Vita Sackville-West

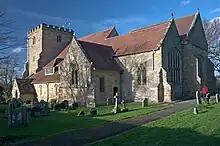
St Michael and All Angels Church, Withyham, where Sackville-West's ashes are buried

Sackville-West took up writing again in 1930 after a six-year break as she needed money to pay for Sissinghurst. Nicolson, having left the Foreign Office, no longer had a diplomat's salary to draw upon. She also had to pay tuition for her two sons to attend Eton College. She felt she had become a better writer thanks to the mentorship of Woolf. In 1947 she began a weekly column in "The Observer" called "In your Garden", although she was not a trained horticulturist or designer. She continued the very popular column until a year before her death, and writing helped to make Sissinghurst one of the most famous and visited gardens in England. In 1948 she became a founder member of the National Trust's garden committee. The grounds are now run by the National Trust. She was awarded the Veitch Memorial Medal from the Royal Horticultural Society.